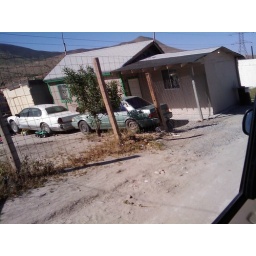
Site 14 outside Tecate Mexico building a house by the TKA students.